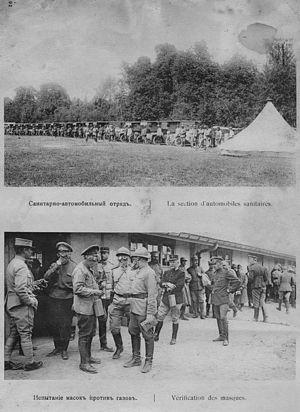
Le corps expéditionnaire russe en France est une force de l’armée impériale russe engagée dans les combats de la Première Guerre mondiale sur le front français.